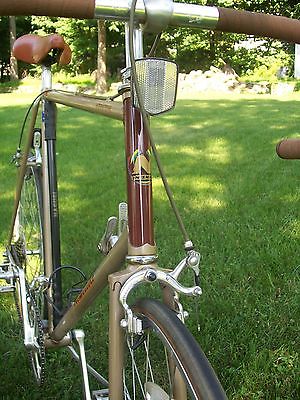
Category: bicycle